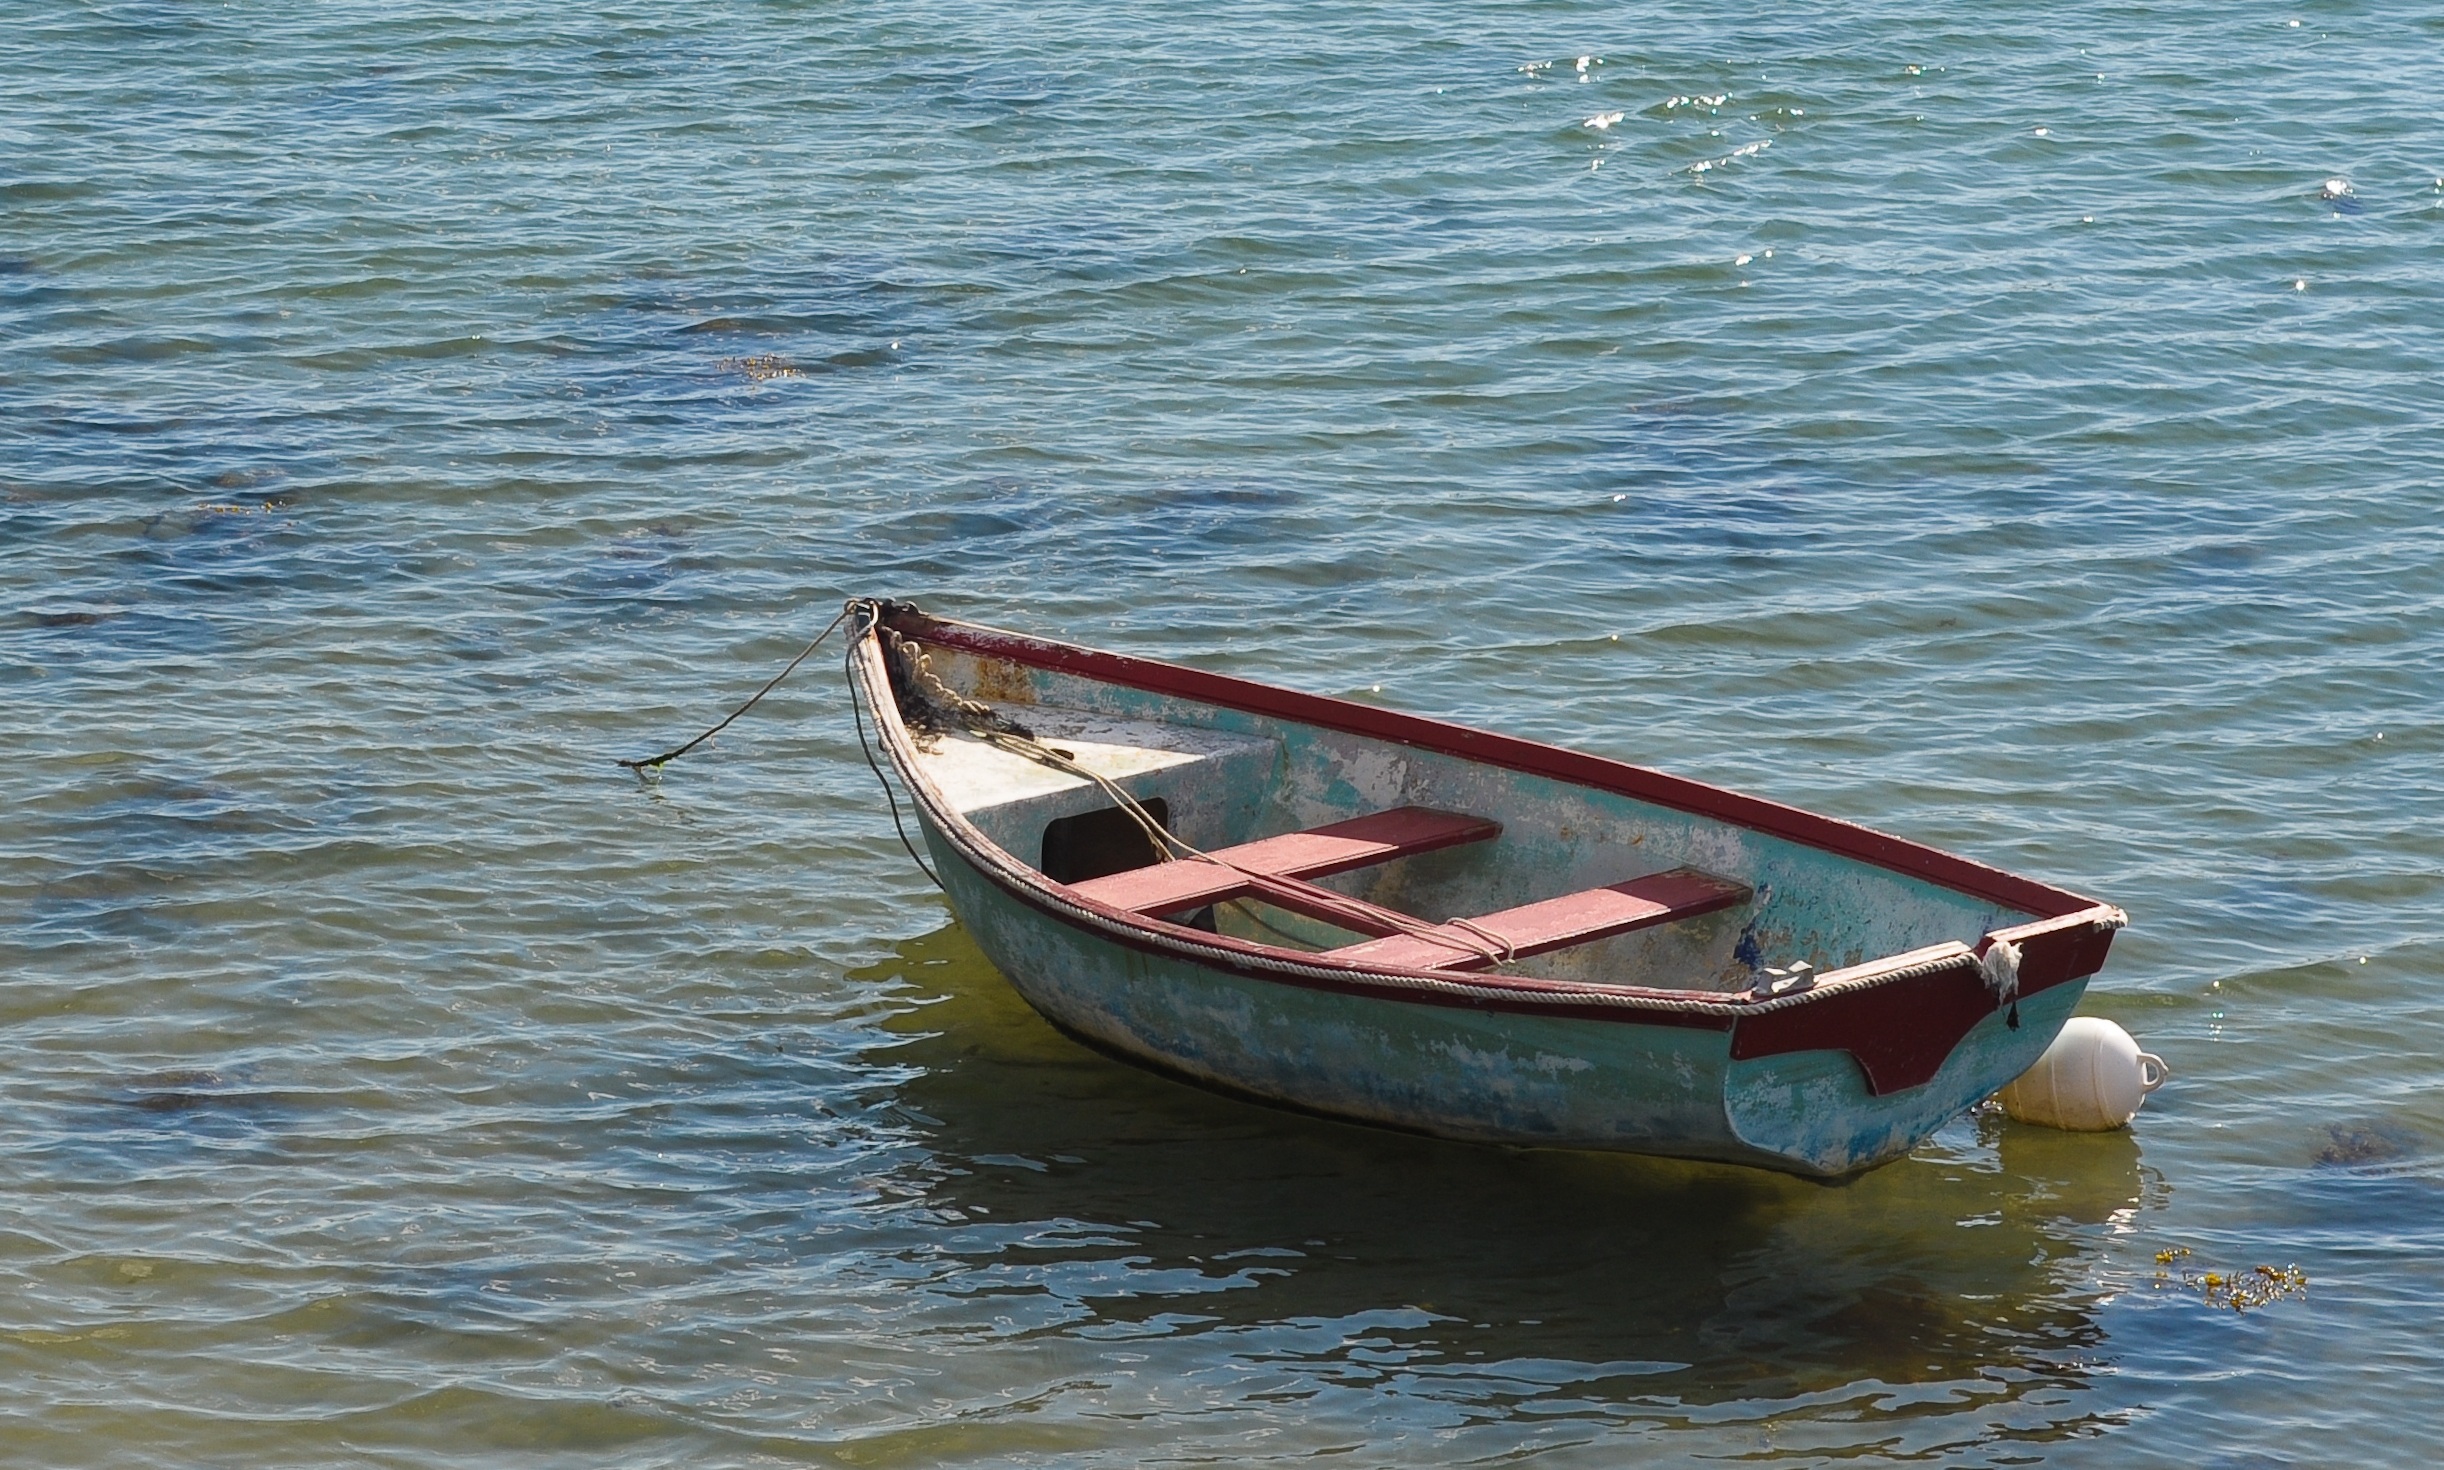
sea, boat, old, canoe, vehicle, blue, sailboat, motorboat, boating, watercraft, barque, fishing vessel, dinghy, long tail boat, skiff, watercraft rowing